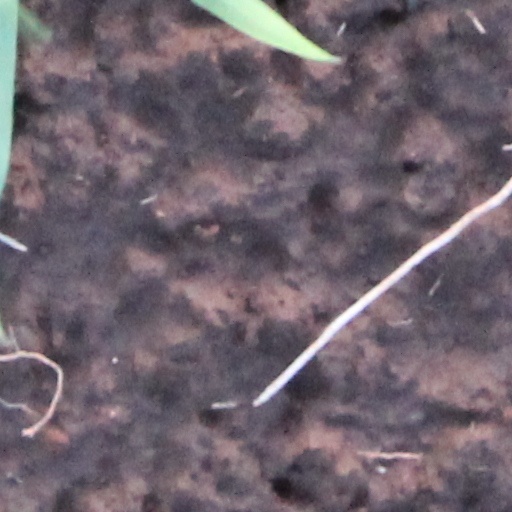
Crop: wheat